Manvila

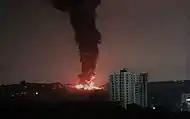

Manvila gained attention in October, 2018, due to a massive fire explosion caused in the Family Plastics Factory.